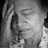
Emotion: sad